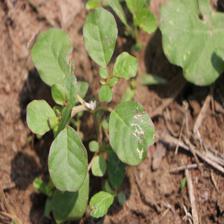
Label: BroadLeafWeed